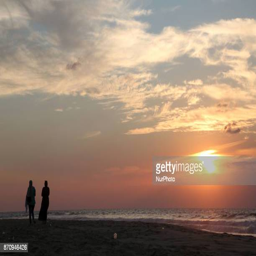
women walk at sunset on the beach